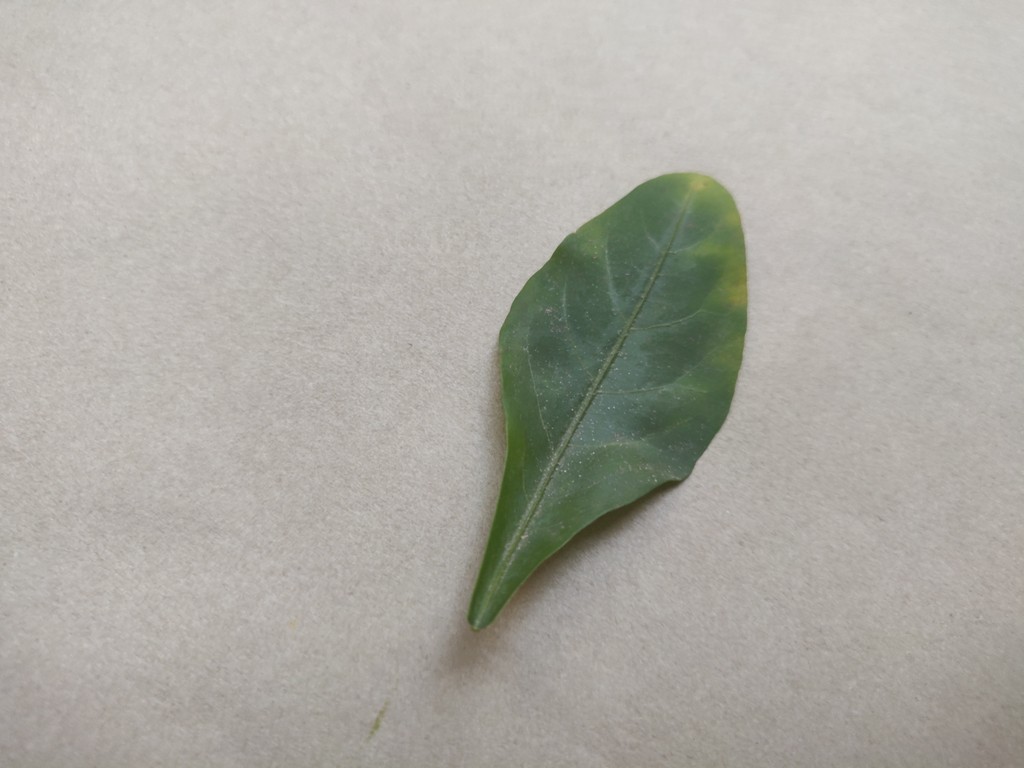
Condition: Unhealthy
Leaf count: single
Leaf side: front